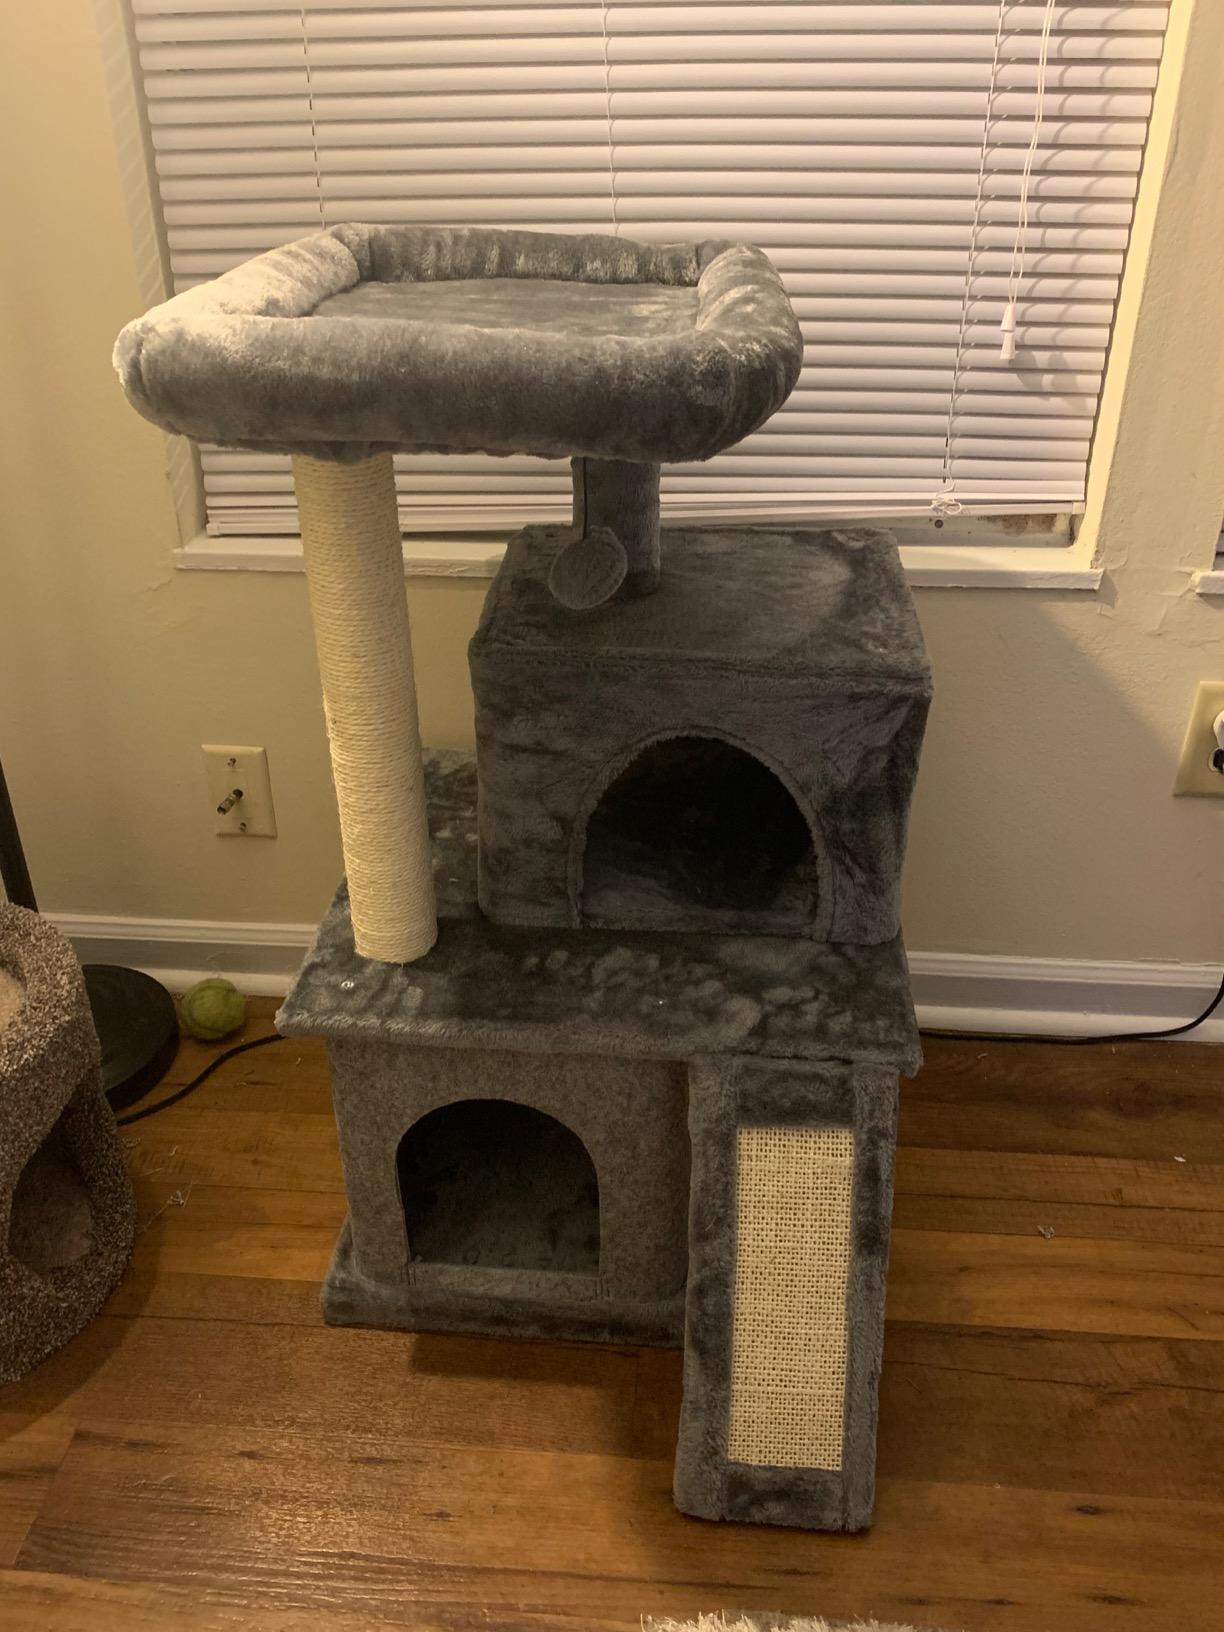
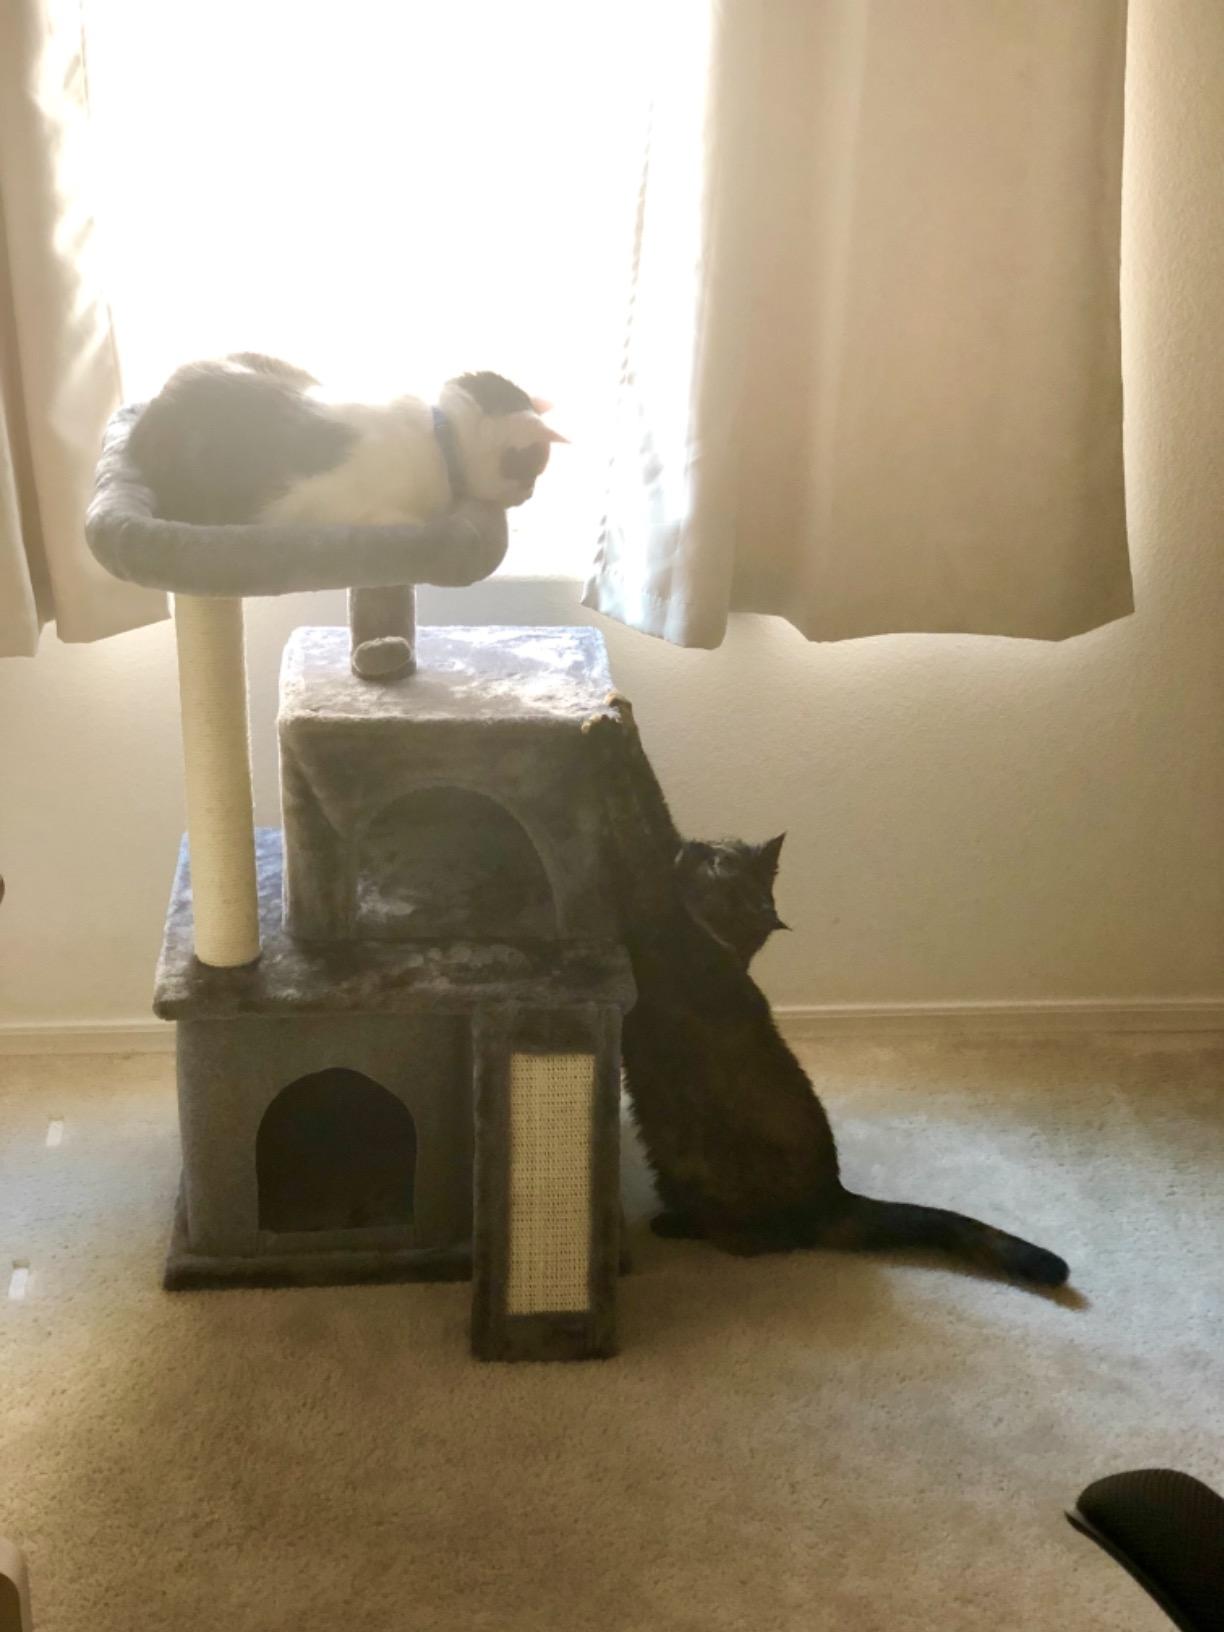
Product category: items_cat tree
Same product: yes